Lisa Weagle

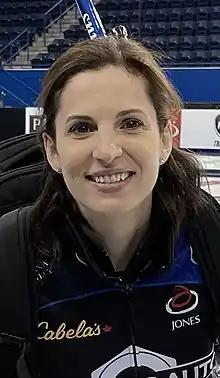
Weagle at the 2022 Players' Championship

Lisa Colleen Weagle (born March 24, 1985) is a Canadian curler from Ottawa, Ontario. Weagle was the lead on the Rachel Homan team from 2010 until March 12, 2020, when the team announced they would be parting ways with her. She then joined Team Jennifer Jones for two seasons until the team disbanded on March 15, 2022. She then played lead for the 2024–25 season Team Laurie St-Georges from Quebec.